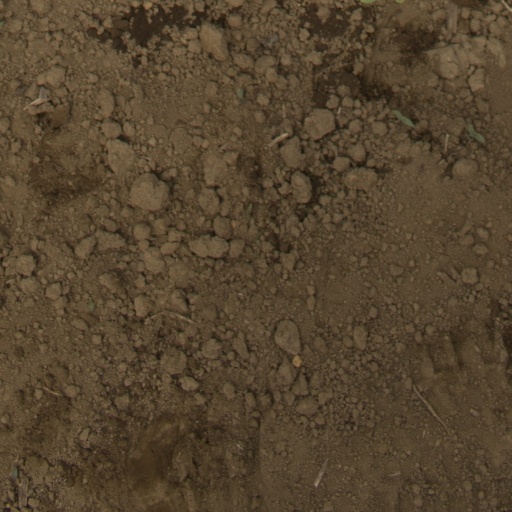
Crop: Jerusalem artichoke